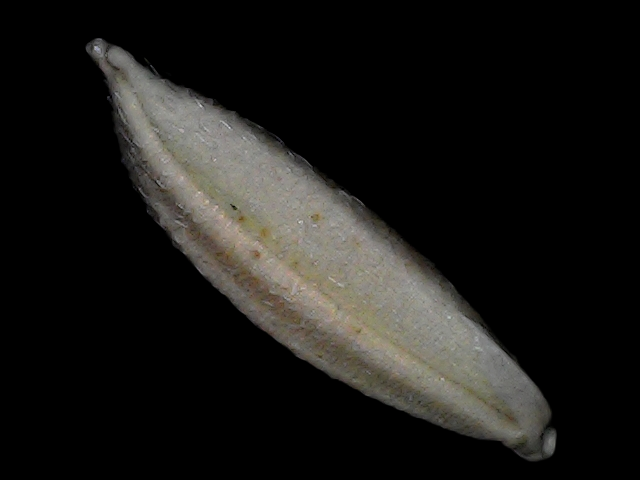
Rice variety: Bd79